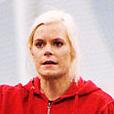
Age: 28